Bill Paxton

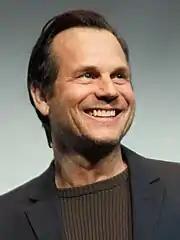
Paxton in April 2014

In 1990, Paxton appeared in "Predator 2" (1990). He collaborated with James Cameron again on "Titanic" (1997), which was the highest-grossing film of all time at its release. In his other roles, Paxton played Morgan Earp in "Tombstone" (1993), Fred Haise in "Apollo 13" (1995), Bill Harding in "Twister" (1996), and lead roles in dark dramas such as "One False Move" (1992) and "A Simple Plan" (1998). In 1990, he co-starred with Charlie Sheen and Michael Biehn in "Navy Seals".